First Messenian War

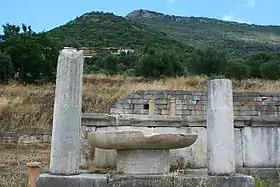
Mt. Ithome

Not wanting to experience another such battle, the Messenians fell back to the heavily fortified Mount Ithome. This is when the Messenians first sent for help from the Oracle at Delphi. They were told that a sacrifice of a royal virgin was the key to their success and the daughter of Aristodemus, a Messenian hero, was chosen for the sacrifice.